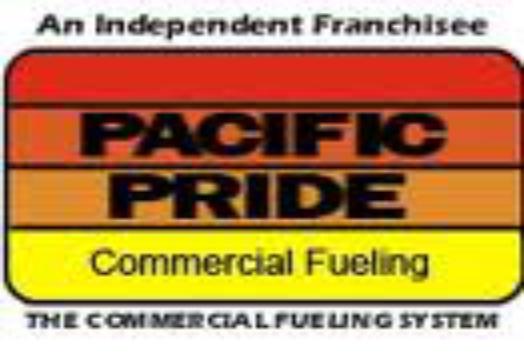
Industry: Transportation